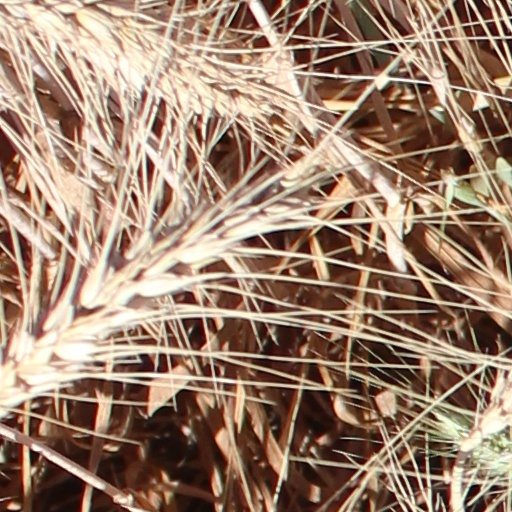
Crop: wheat